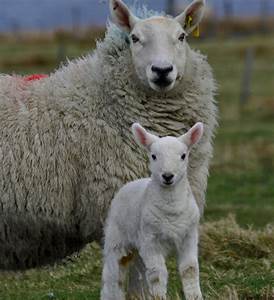
Label: pecora